Prometheus

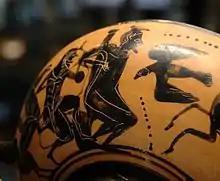
Heracles freeing Prometheus from his torment by the eagle (Attic black-figure cup, c. 500 BC)

Hesiod revisits the story of Prometheus and the theft of fire in "Works and Days". In it the poet expands upon Zeus's reaction to Prometheus' deception. Not only does Zeus withhold fire from humanity, but "the means of life" as well. Had Prometheus not provoked Zeus's wrath, "you would easily do work enough in a day to supply you for a full year even without working; soon would you put away your rudder over the smoke, and the fields worked by ox and sturdy mule would run to waste".